Church of Saint Louis of France

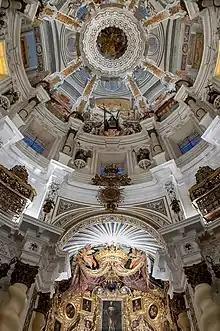
Dome interior, with Religio at upper center

Entering the temple from the main doors, visitors can look directly up into the dome with its large windows, offering an abundance of light. On the dome interior opposite the entrance a representation of Religio can be seen. The figure is flanked by a cross on the right and a palm leaf on the left - both symbols relating to the Christ figure.